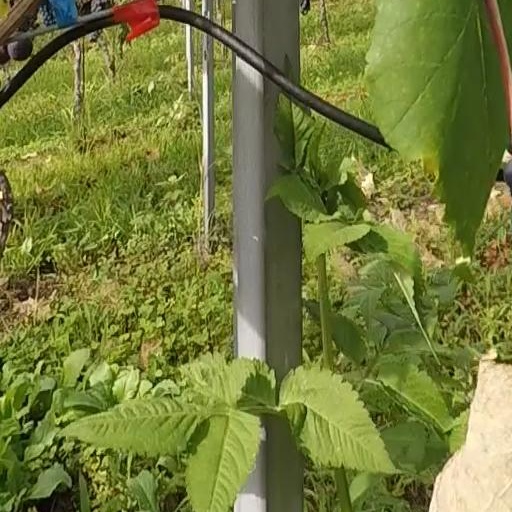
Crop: grape